Question: How does the sky look?
Tambaya: Yaya saman yayi kama?
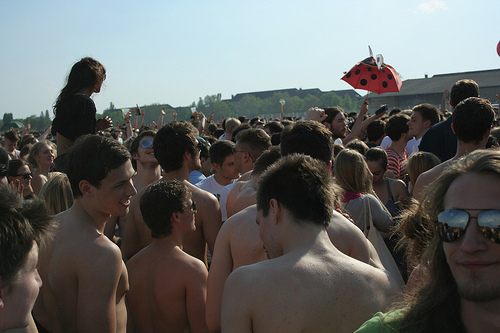
Answer: It is clear.
Amsa: Bayyananne ne.